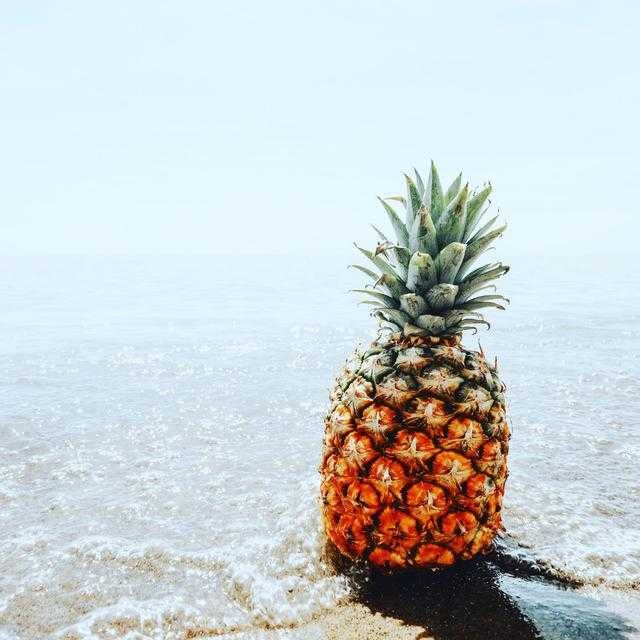
Label: Pineapple